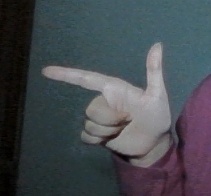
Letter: yaa